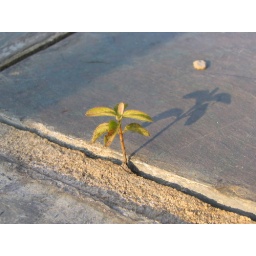
I love the shadow this small plant was casting in the cement sidewalk